Sand Canyon, Santa Clarita, California

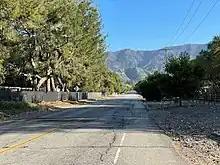
Looking south down Sand Canyon Road toward Placerita Canyon Road and the San Gabriel Mountains

The canyon is in the northwestern San Gabriel Mountains foothills, in the upper Santa Clara River watershed. It is located in the borough of Canyon Country in the city of Santa Clarita.